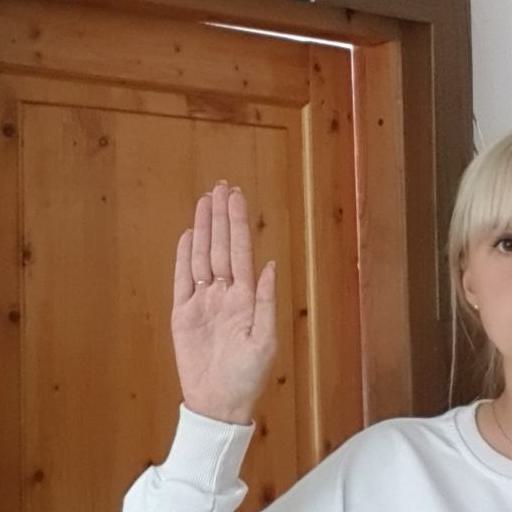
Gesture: stop